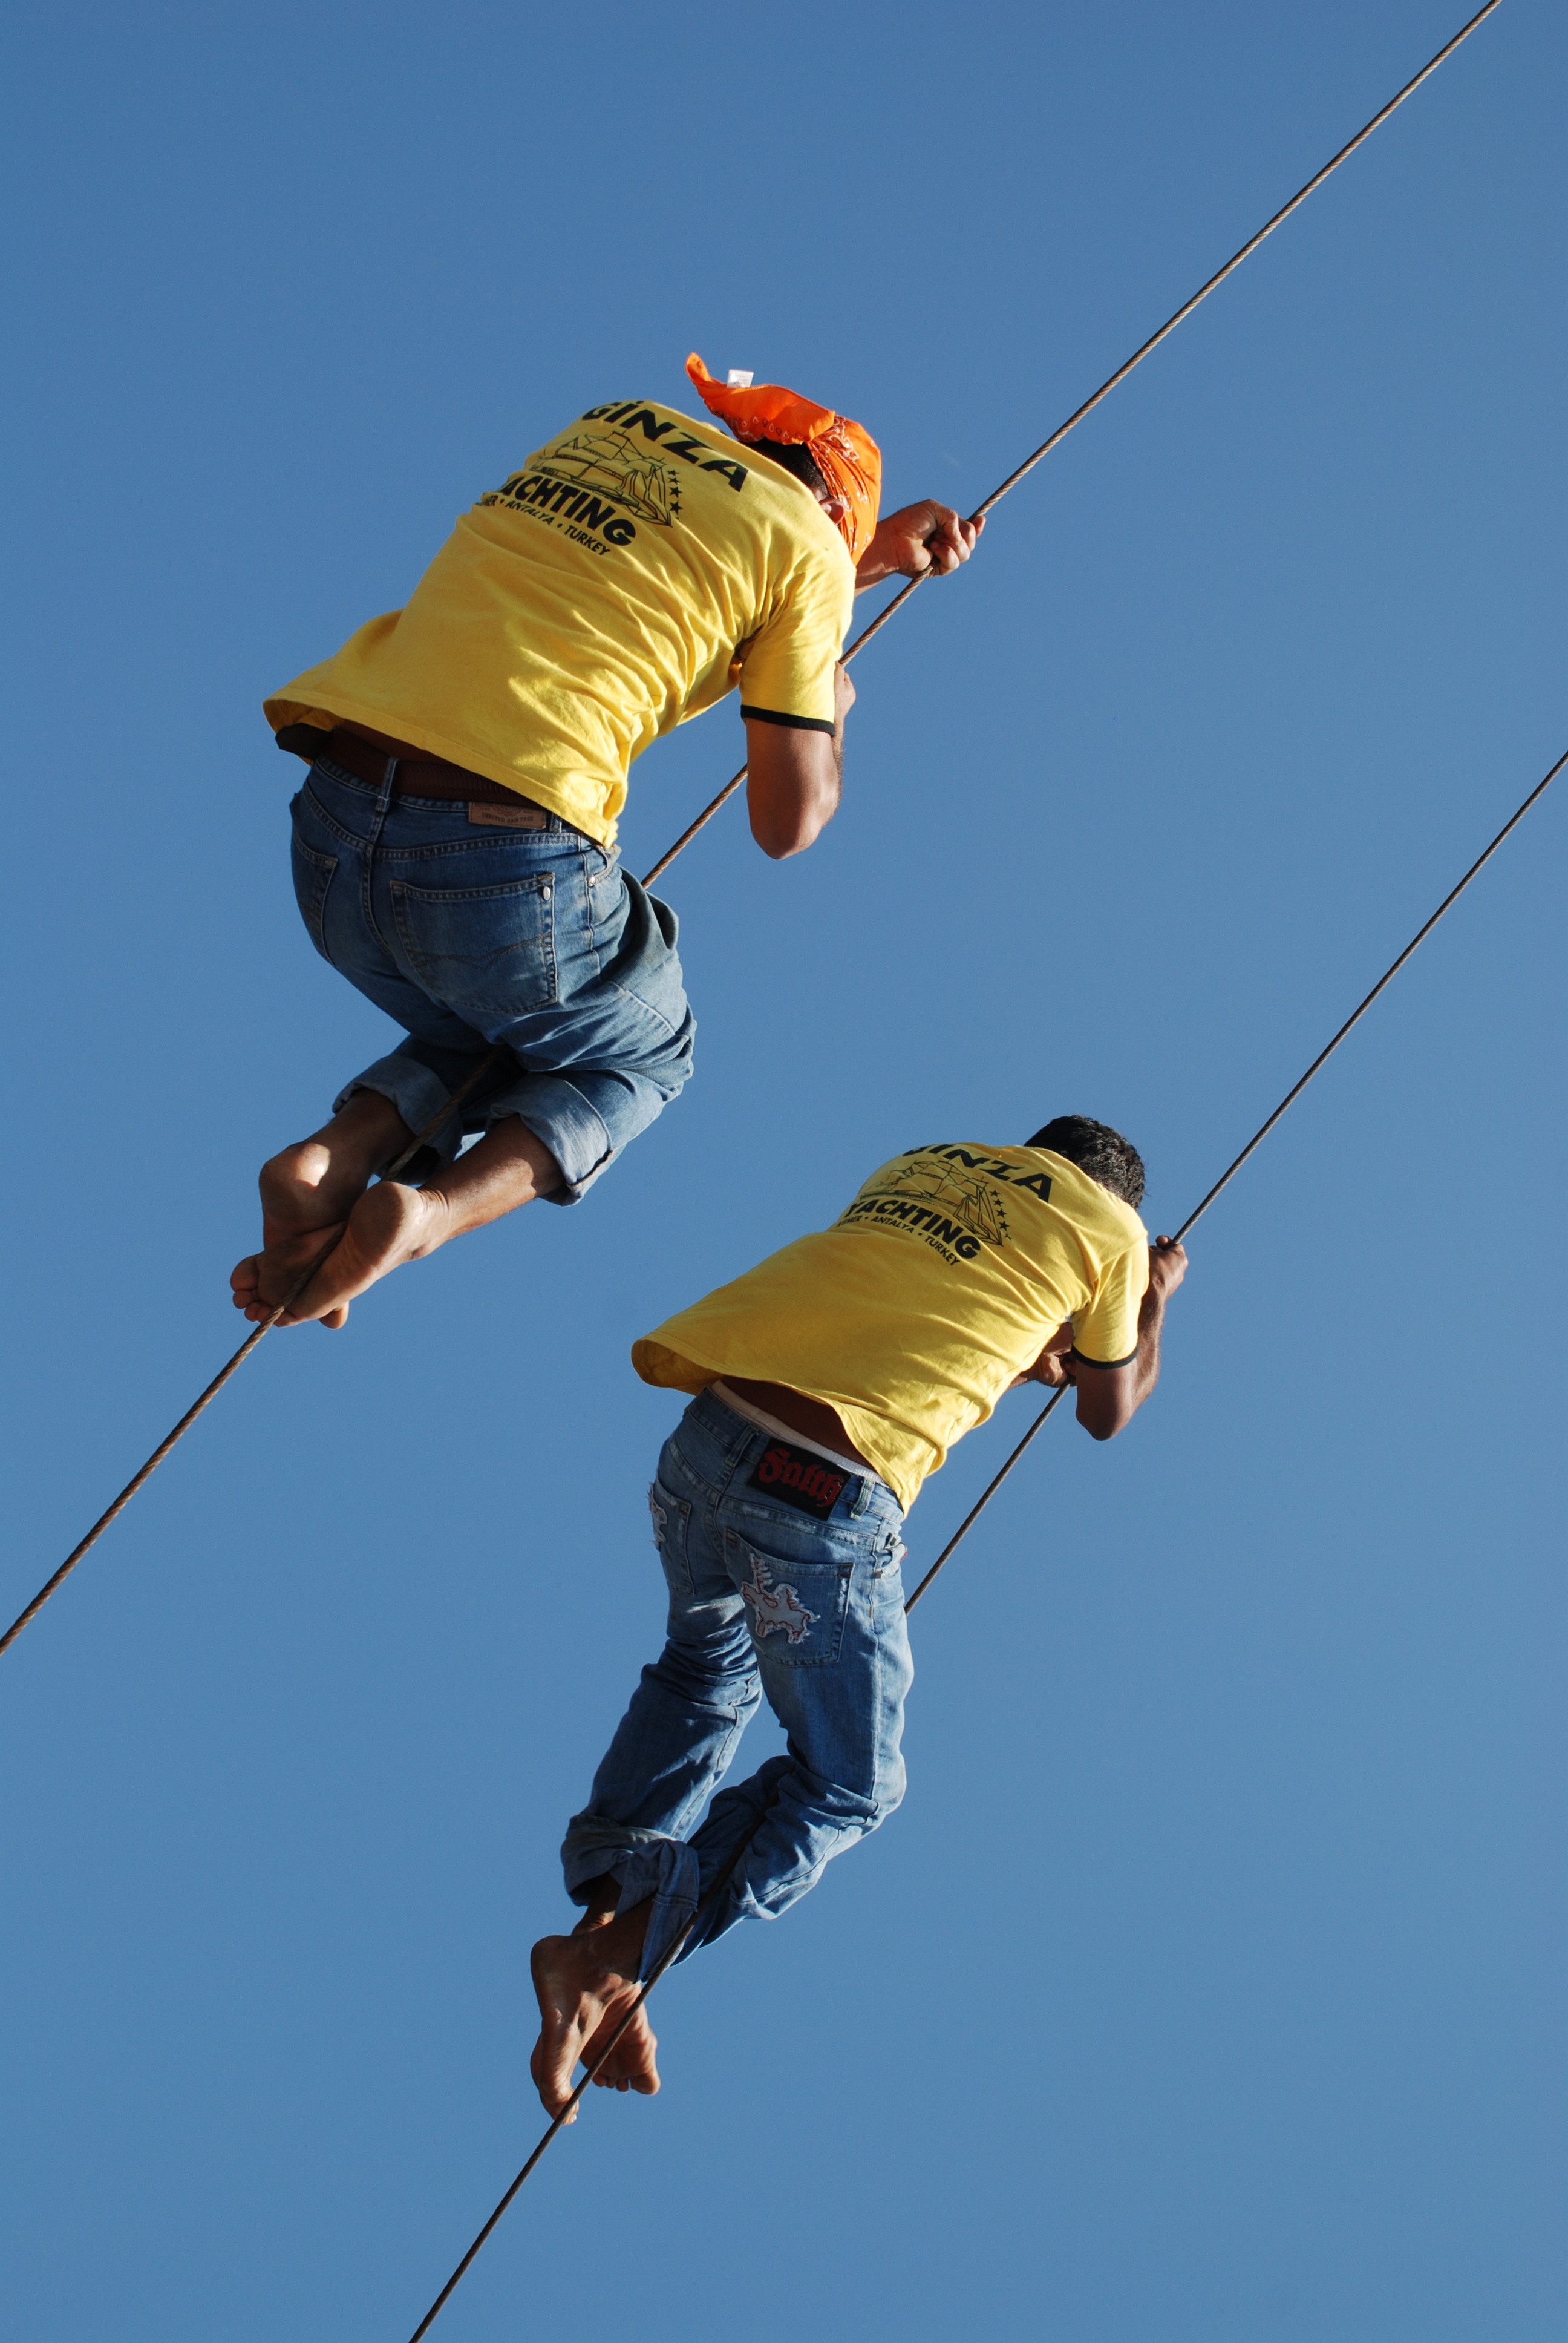
person, air, adventure, fly, recreation, jumping, mast, electricity, extreme sport, himmel, physical exercise, bungee jumping, abseiling, lineman, atmosphere of earth, human action, lina, bungee cord